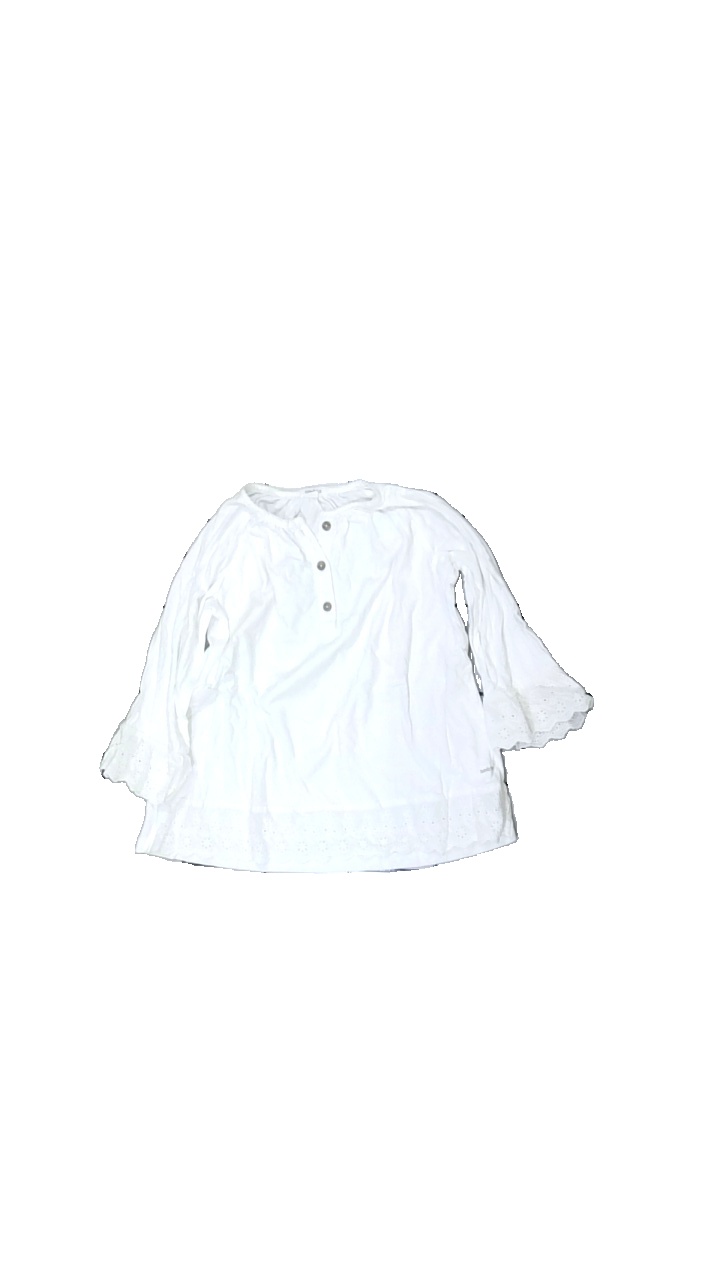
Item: Top (Children)
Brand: Newbie (kappahl)
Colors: White
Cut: Regular
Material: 100% cotton
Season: All
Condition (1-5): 3
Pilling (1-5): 3
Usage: Recycle
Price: <50